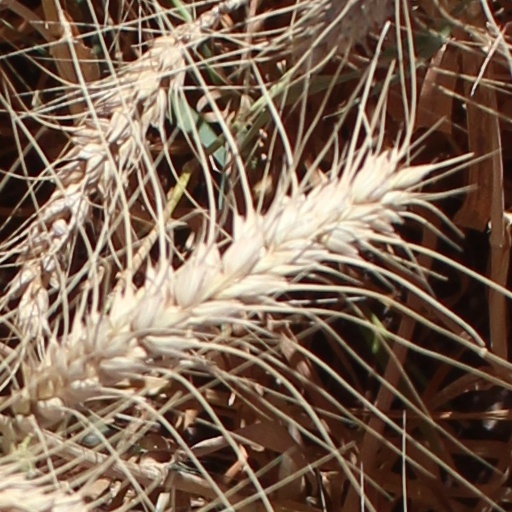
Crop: wheat